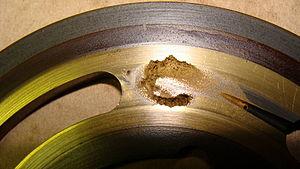
Cavitation sur glace de pompe hydraulique. La cavitation a un effet destructeur principalement sur les glaces des pompes oléohydraulique haute pression, les micros explosions, arrachent la matière et détruit les glaces de la pompe, les causes fréquentes sont une dépression trop forte à l'aspiration part exemple à cause d'un filtre d'aspiration colmaté, ou des prises d'air sur l'aspiration.
Une pompe hydraulique est destinée à alimenter des machines hydrauliques, ou d'autres systèmes hydromécaniques. Elle transforme l'énergie mécanique de rotation en énergie hydraulique, ensuite transmise par le fluide transporté dans des canalisations vers des récepteurs. Elle est la couramment appelée pompe hydraulique dans le monde professionnel.
On appelle cavitation la naissance et l'oscillation radiale de bulles de gaz ou de vapeur dans un liquide soumis à une dépression. Si cette dépression est suffisamment élevée, la pression peut devenir inférieure à la pression de vapeur saturante, et une bulle de vapeur est susceptible de se former.